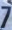
Number: 7